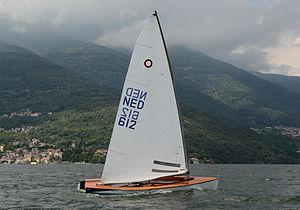
L'Olympiajolle, ou O-Jolle, est une classe de dériveur léger gréé en catboat, conçue pour l'épreuve de voile en solitaire des Jeux olympiques de Berlin en 1936.